Rod (Slavic religion)

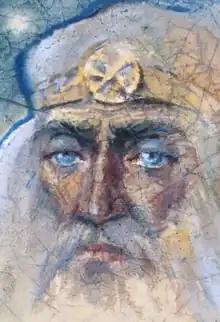
Anthropomorphic representation of Rod in a temple of the Native Ukrainian National Faith.

In the pre-Christian religion of Eastern and Southern Slavs, Rod is the god of the family, ancestors and fate. Among Southern Slavs, he is also known as Sud ("(the) Judge"). He is usually mentioned together with Rozhanitsy deities (among Southern Slavs, the Sudzenitsy). One's first haircut ("postriziny") was dedicated to him, in a celebration in which he and the rozhanitsy were given a meal and the cut hair. His cult lost its importance through time, and in the ninth or tenth century he was replaced by Perun, Svarog and/or Svetevid, which explains his absence in the pantheon of Vladimir the Great.